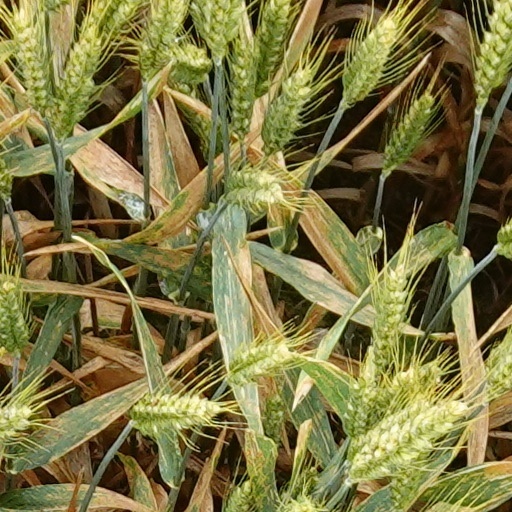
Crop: wheat